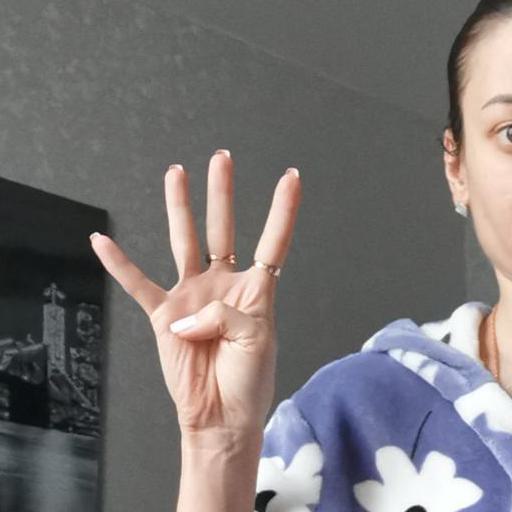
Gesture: four